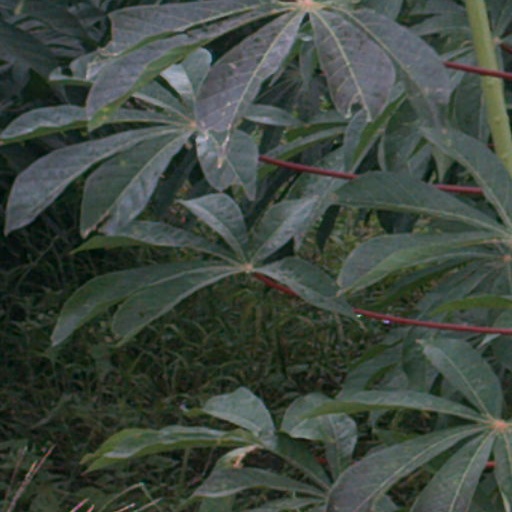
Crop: cassava